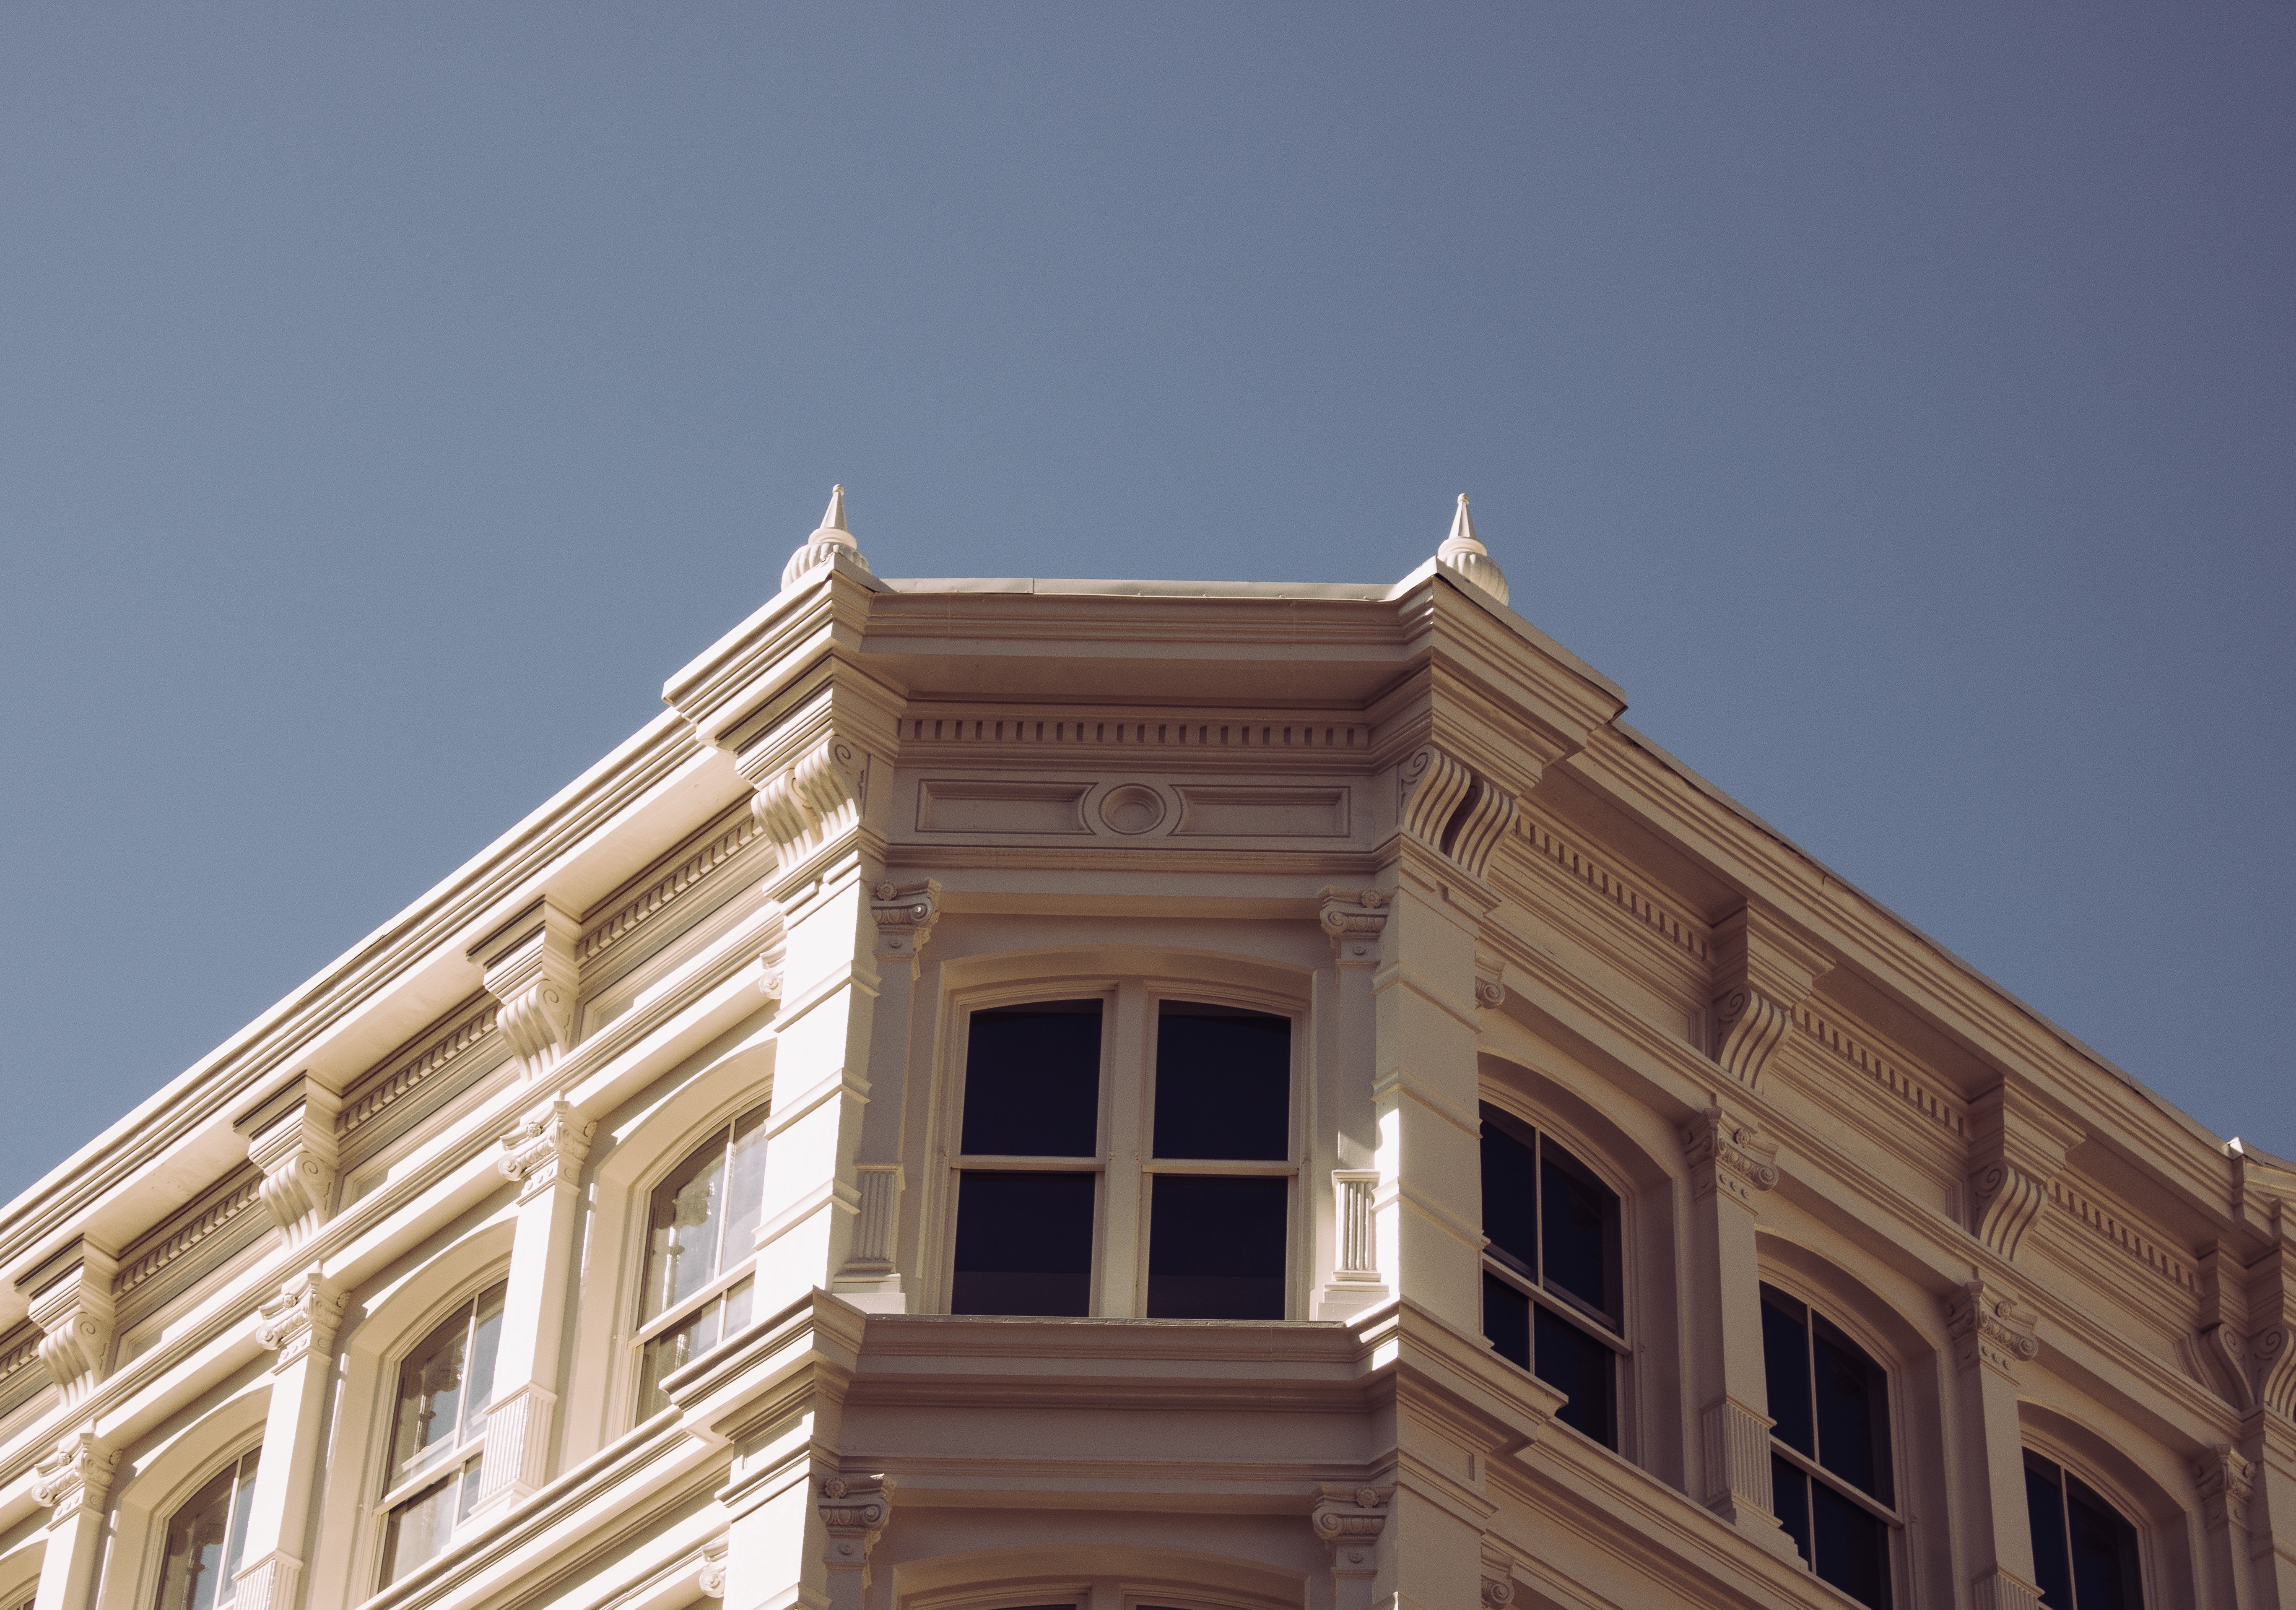
architecture, classical architecture, landmark, building, daytime, facade, sky, house, urban area, home, Material property, roof, courthouse, column, window, city, balcony